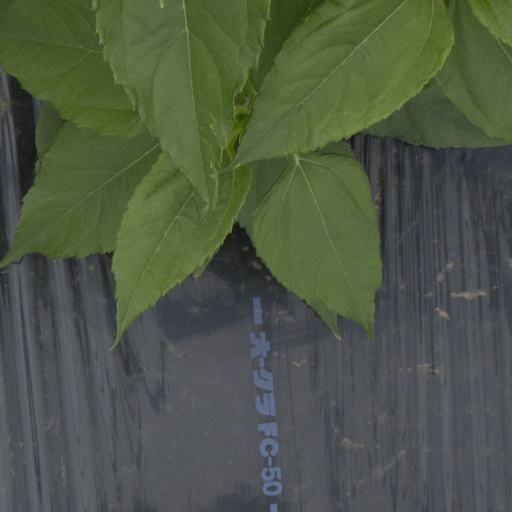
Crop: Jerusalem artichoke